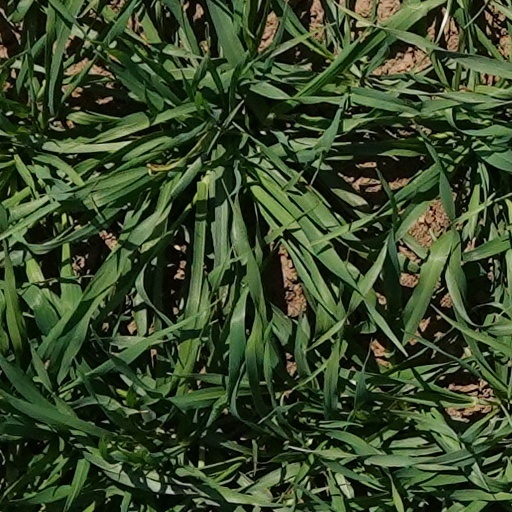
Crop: wheat